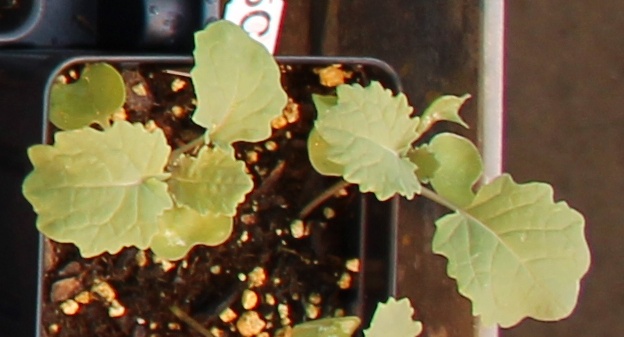
Label: Canola